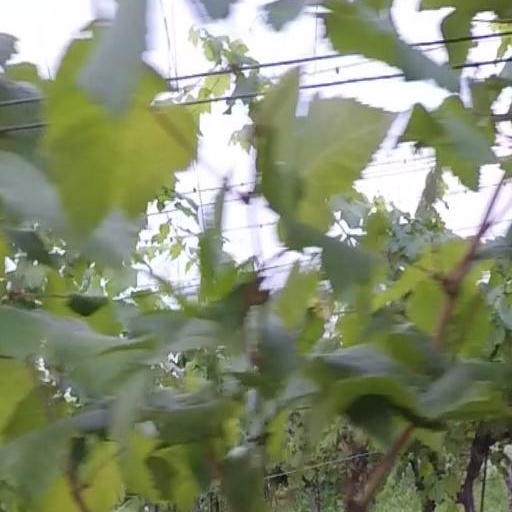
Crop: grape